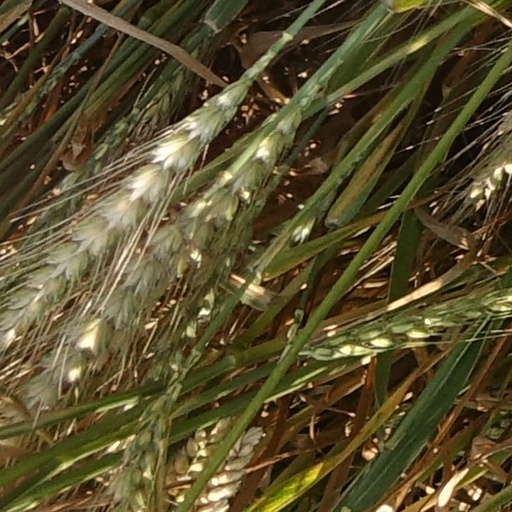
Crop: wheat